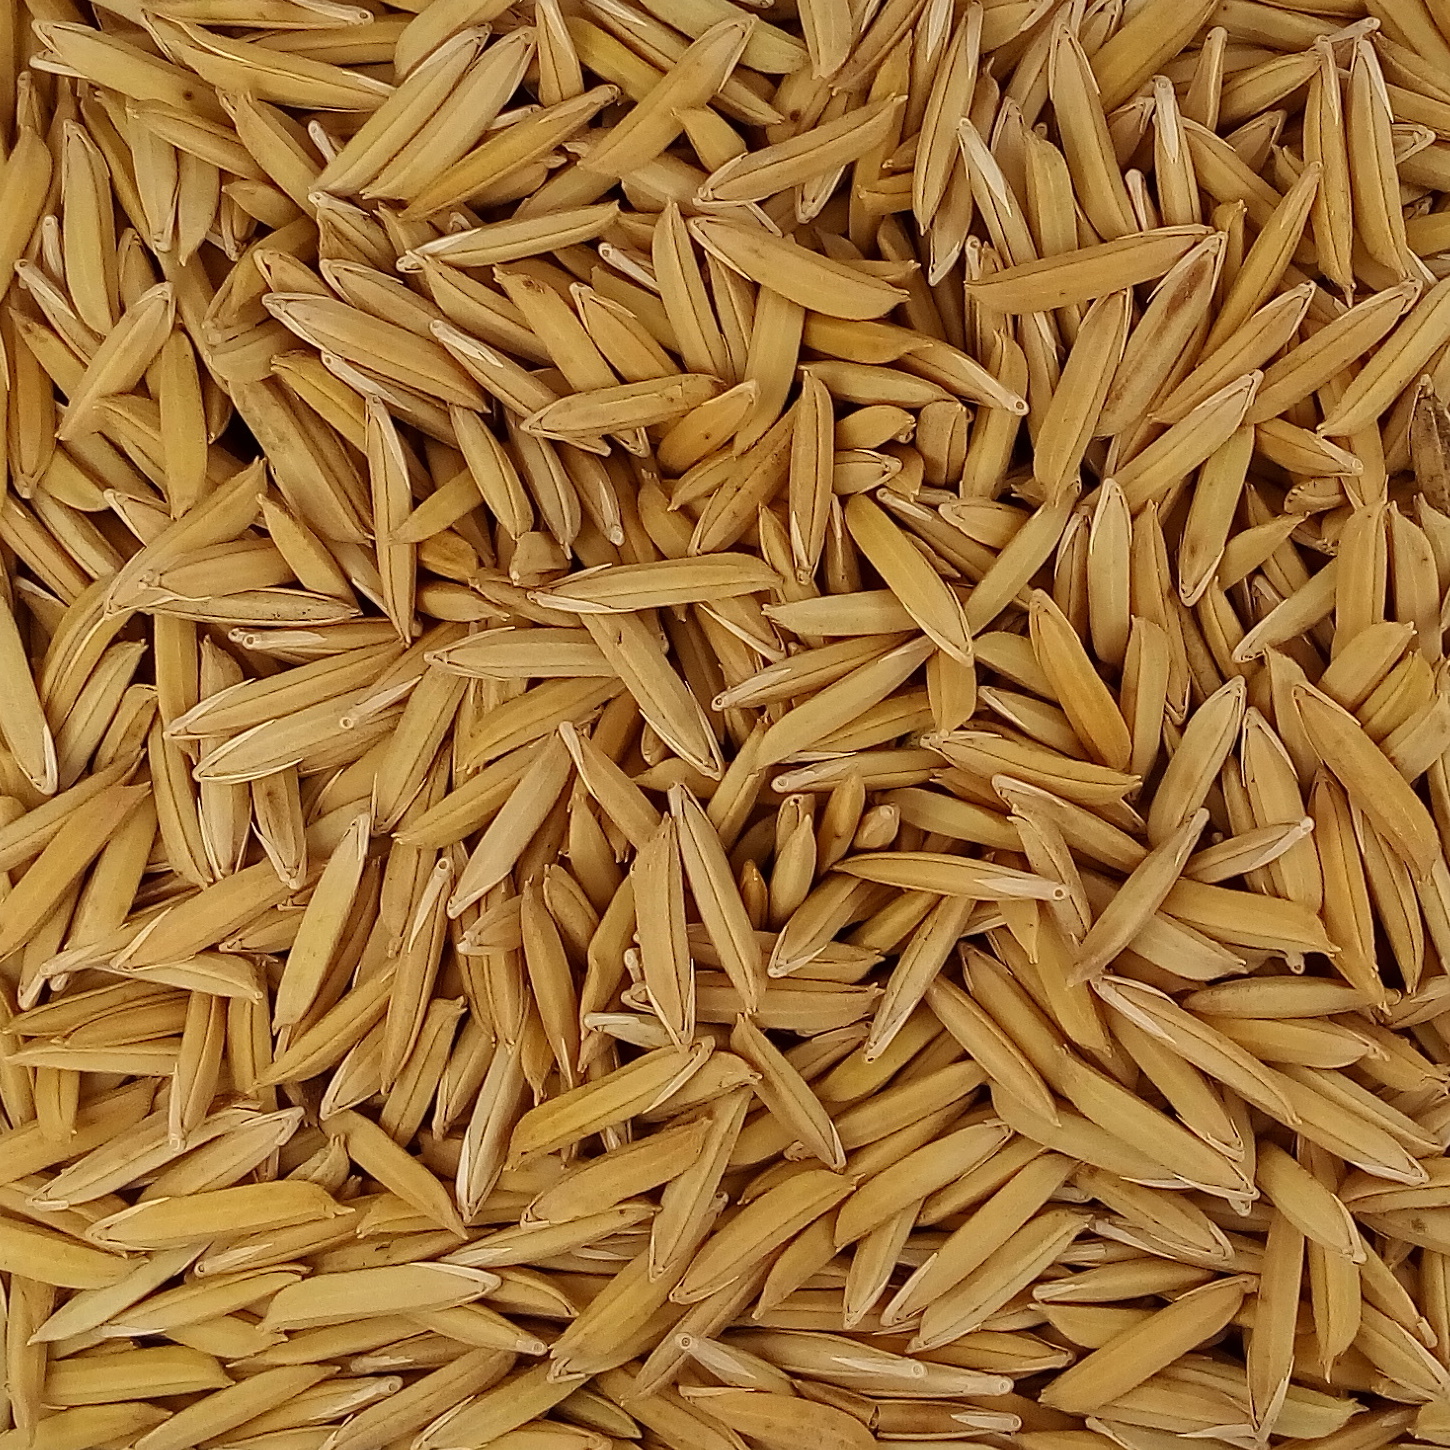
Rice seed variety: 1718